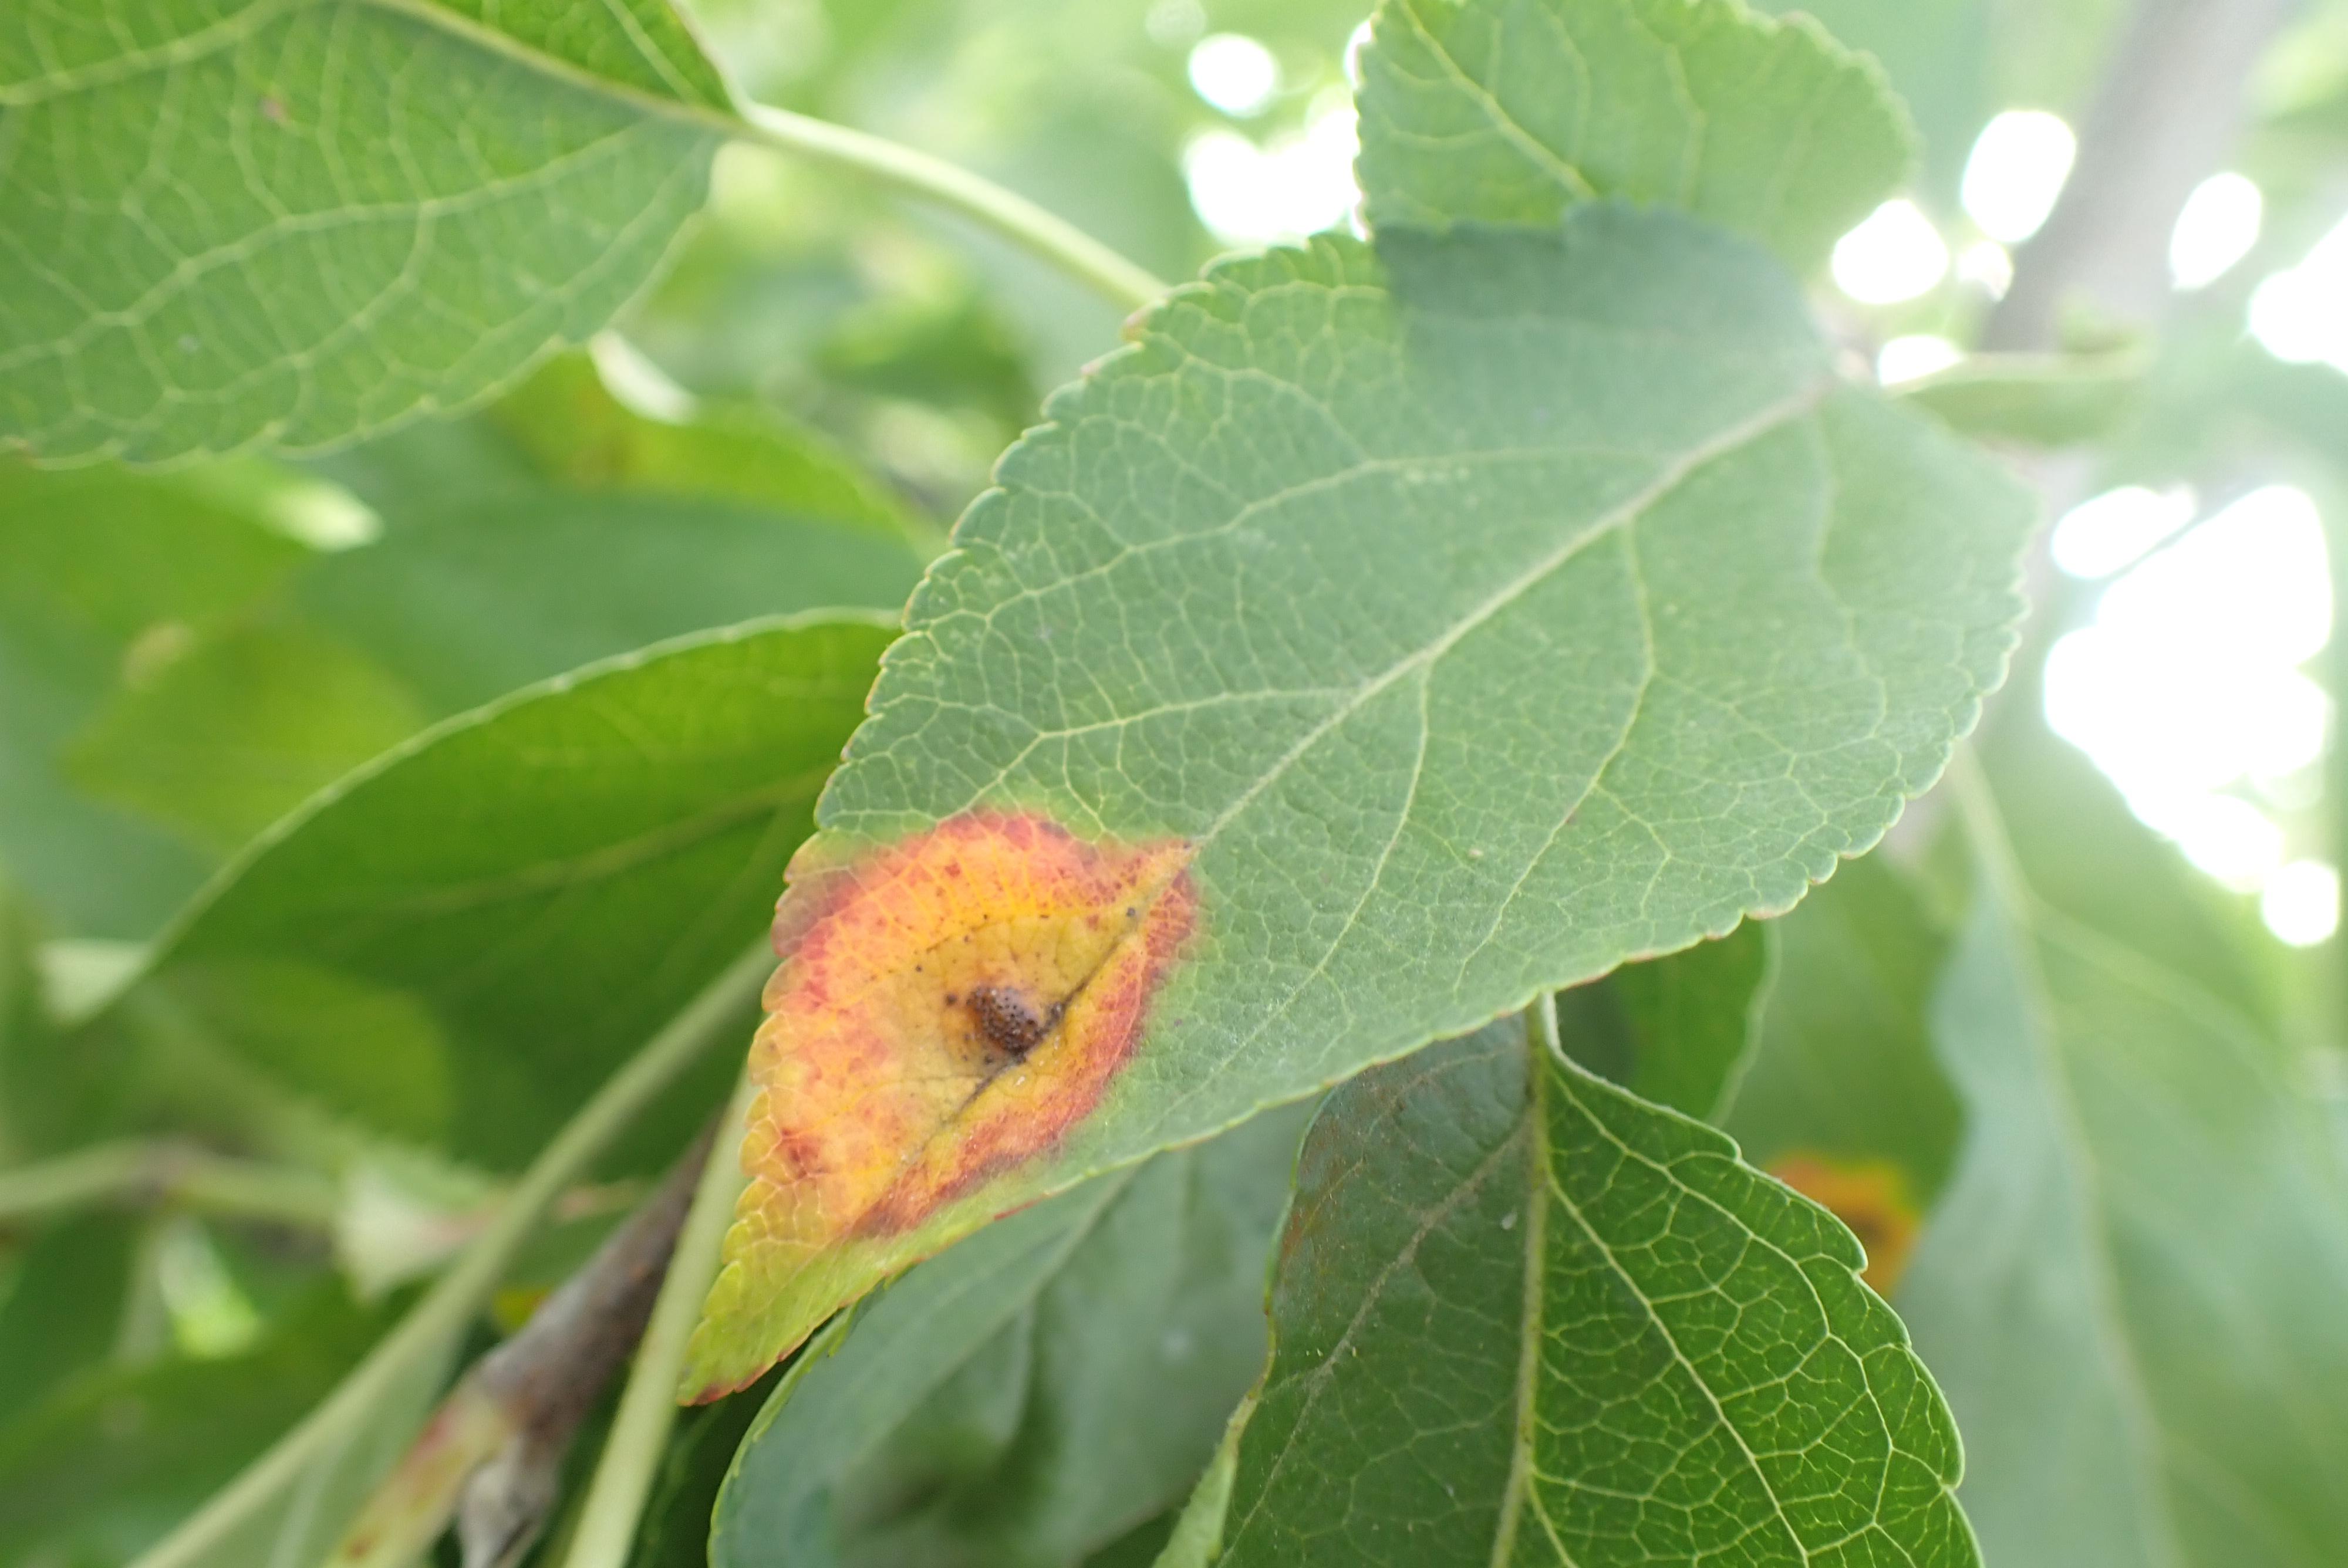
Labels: rust